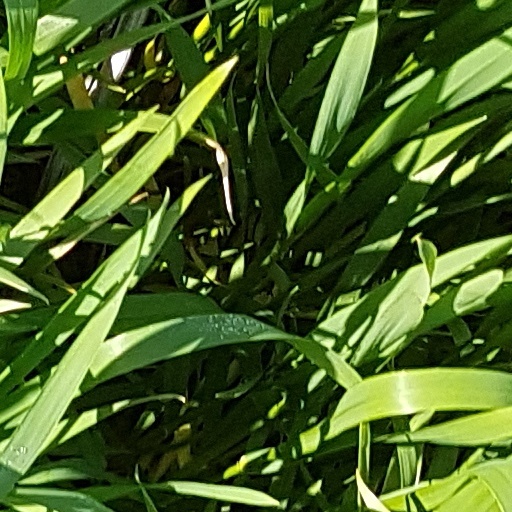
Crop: wheat